Brandenburgisches Landeshauptarchiv

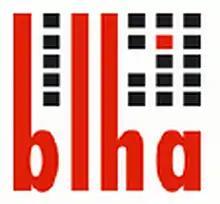
Logo of the BLHA

The Brandenburgisches Landeshauptarchiv (Brandenburgian State Main Archive; acronym BLHA) is the central state archive for the State (Land) of Brandenburg. It is located in Potsdam.